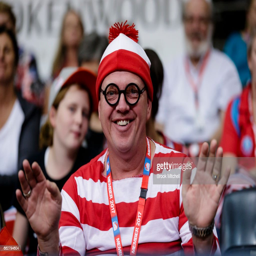
a fan is seen during the round match between person and sports team .